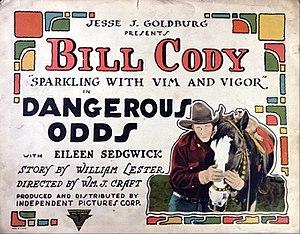
Dangerous Odds est un film américain réalisé par William J. Craft et sorti en 1925.